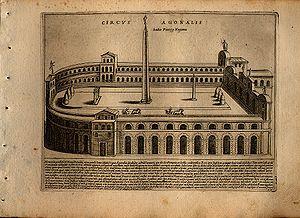
Cet article concerne les événements concernant l'architecture qui se sont déroulés durant le Iᵉʳ siècle :